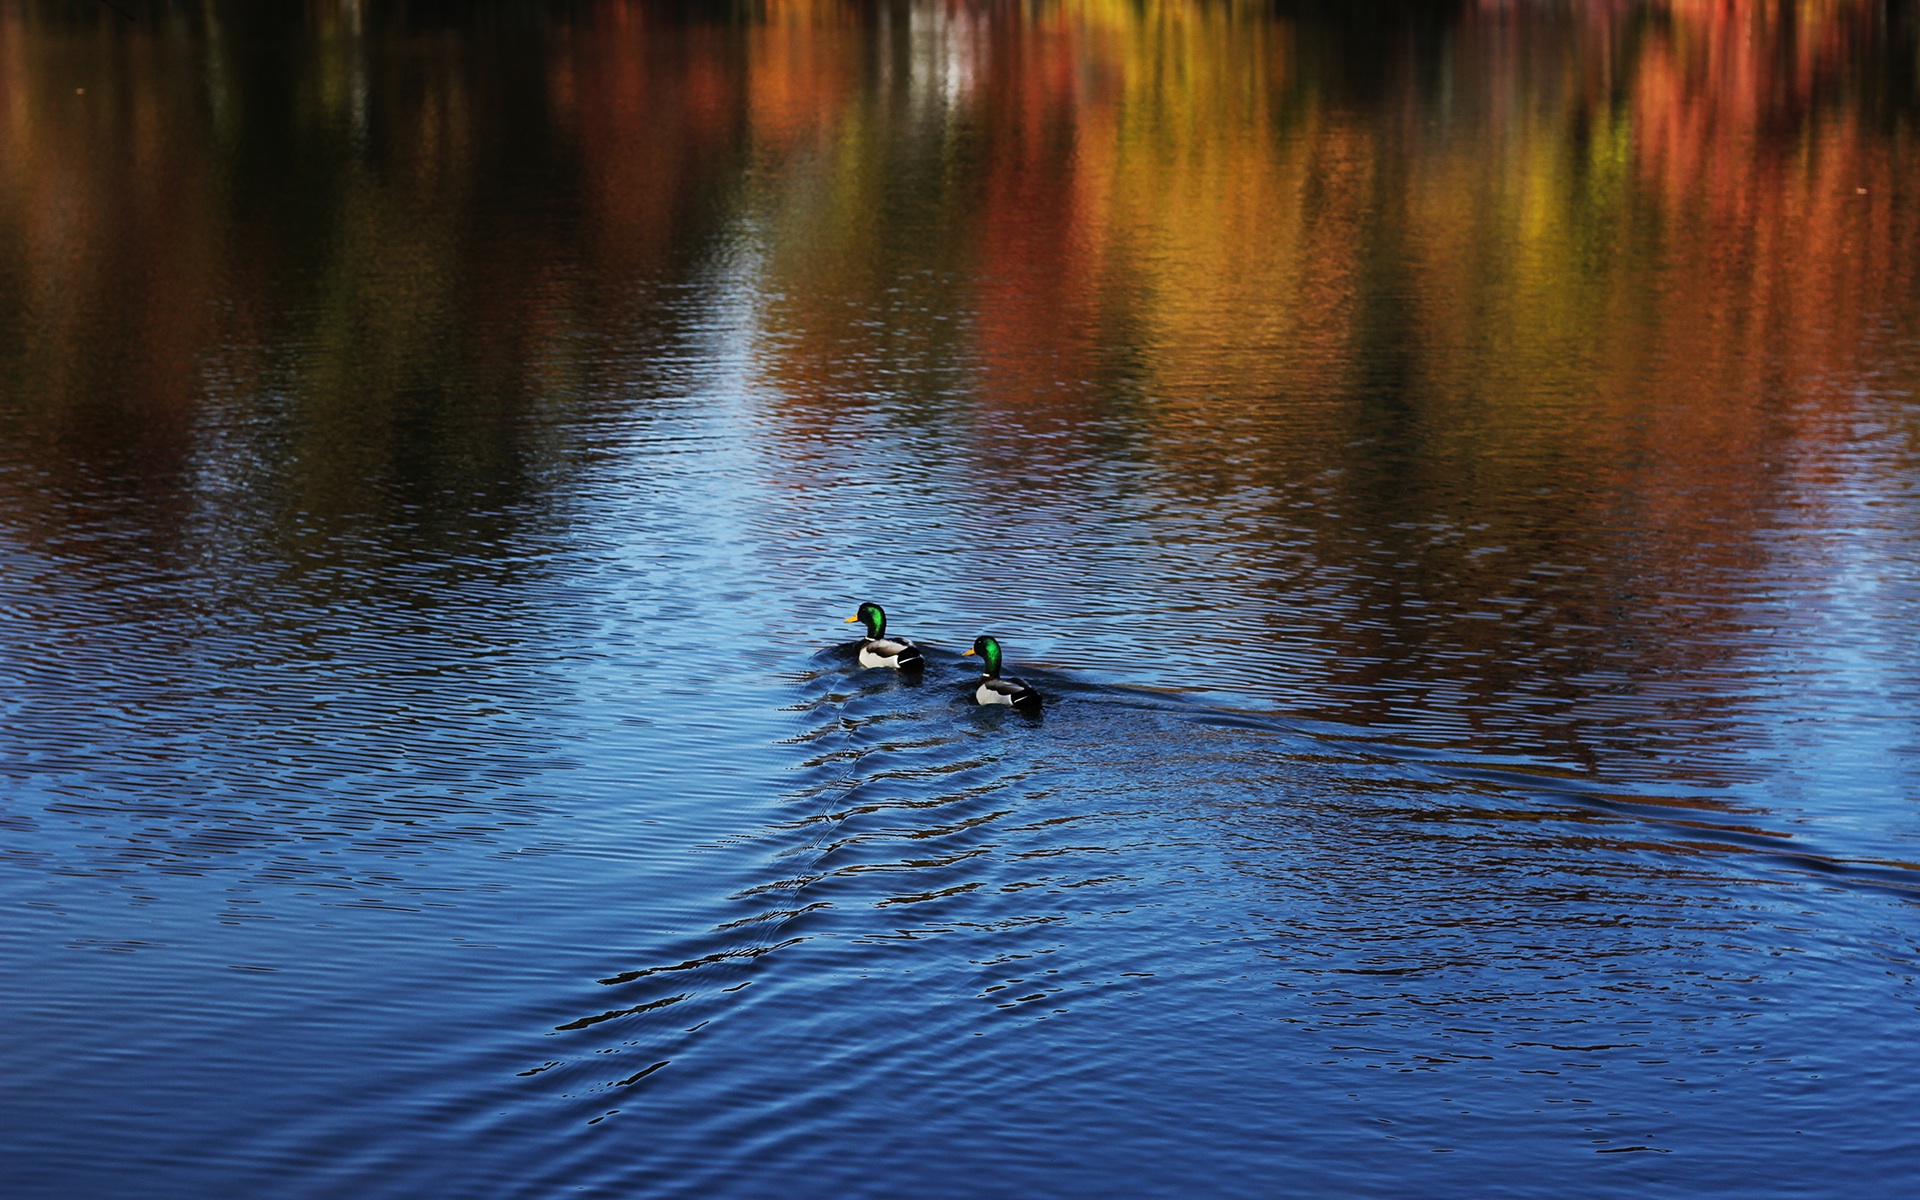
water, bird, boat, lake, river, reflection, duck, boating, waterfowl, water bird, ducks geese and swans